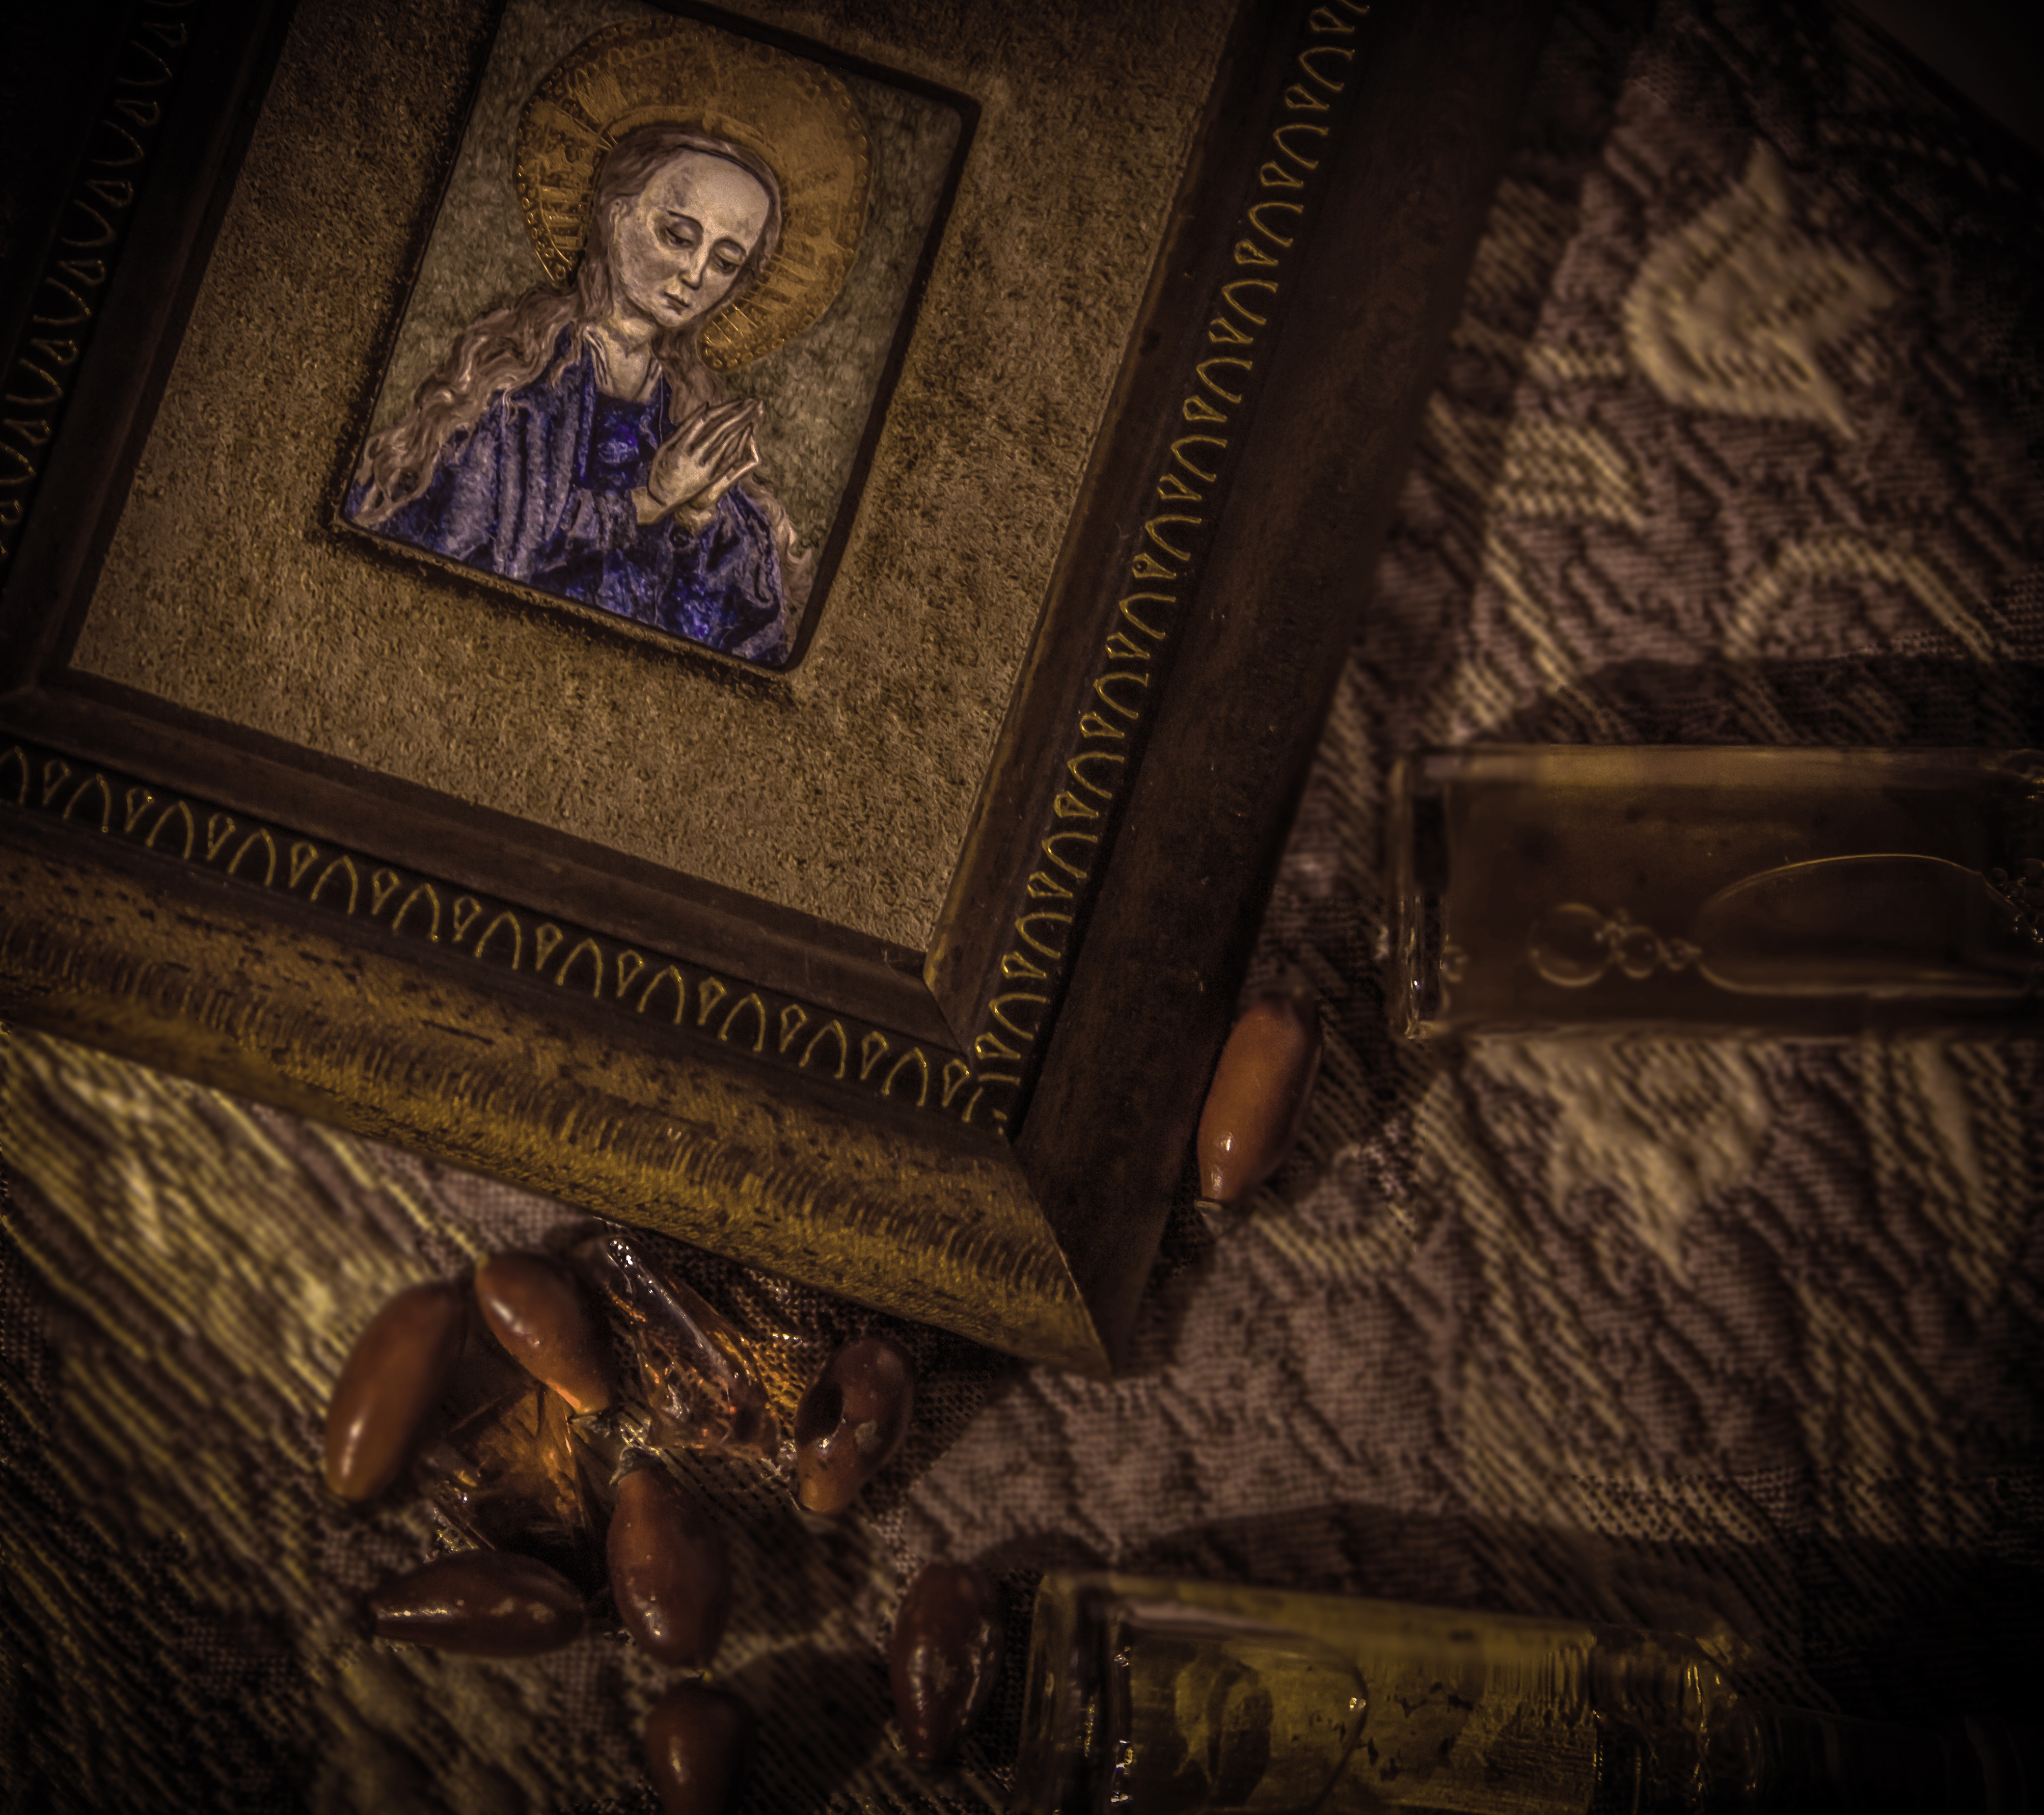
secret, darkness, stock photography, room, still life, art